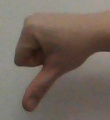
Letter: waw